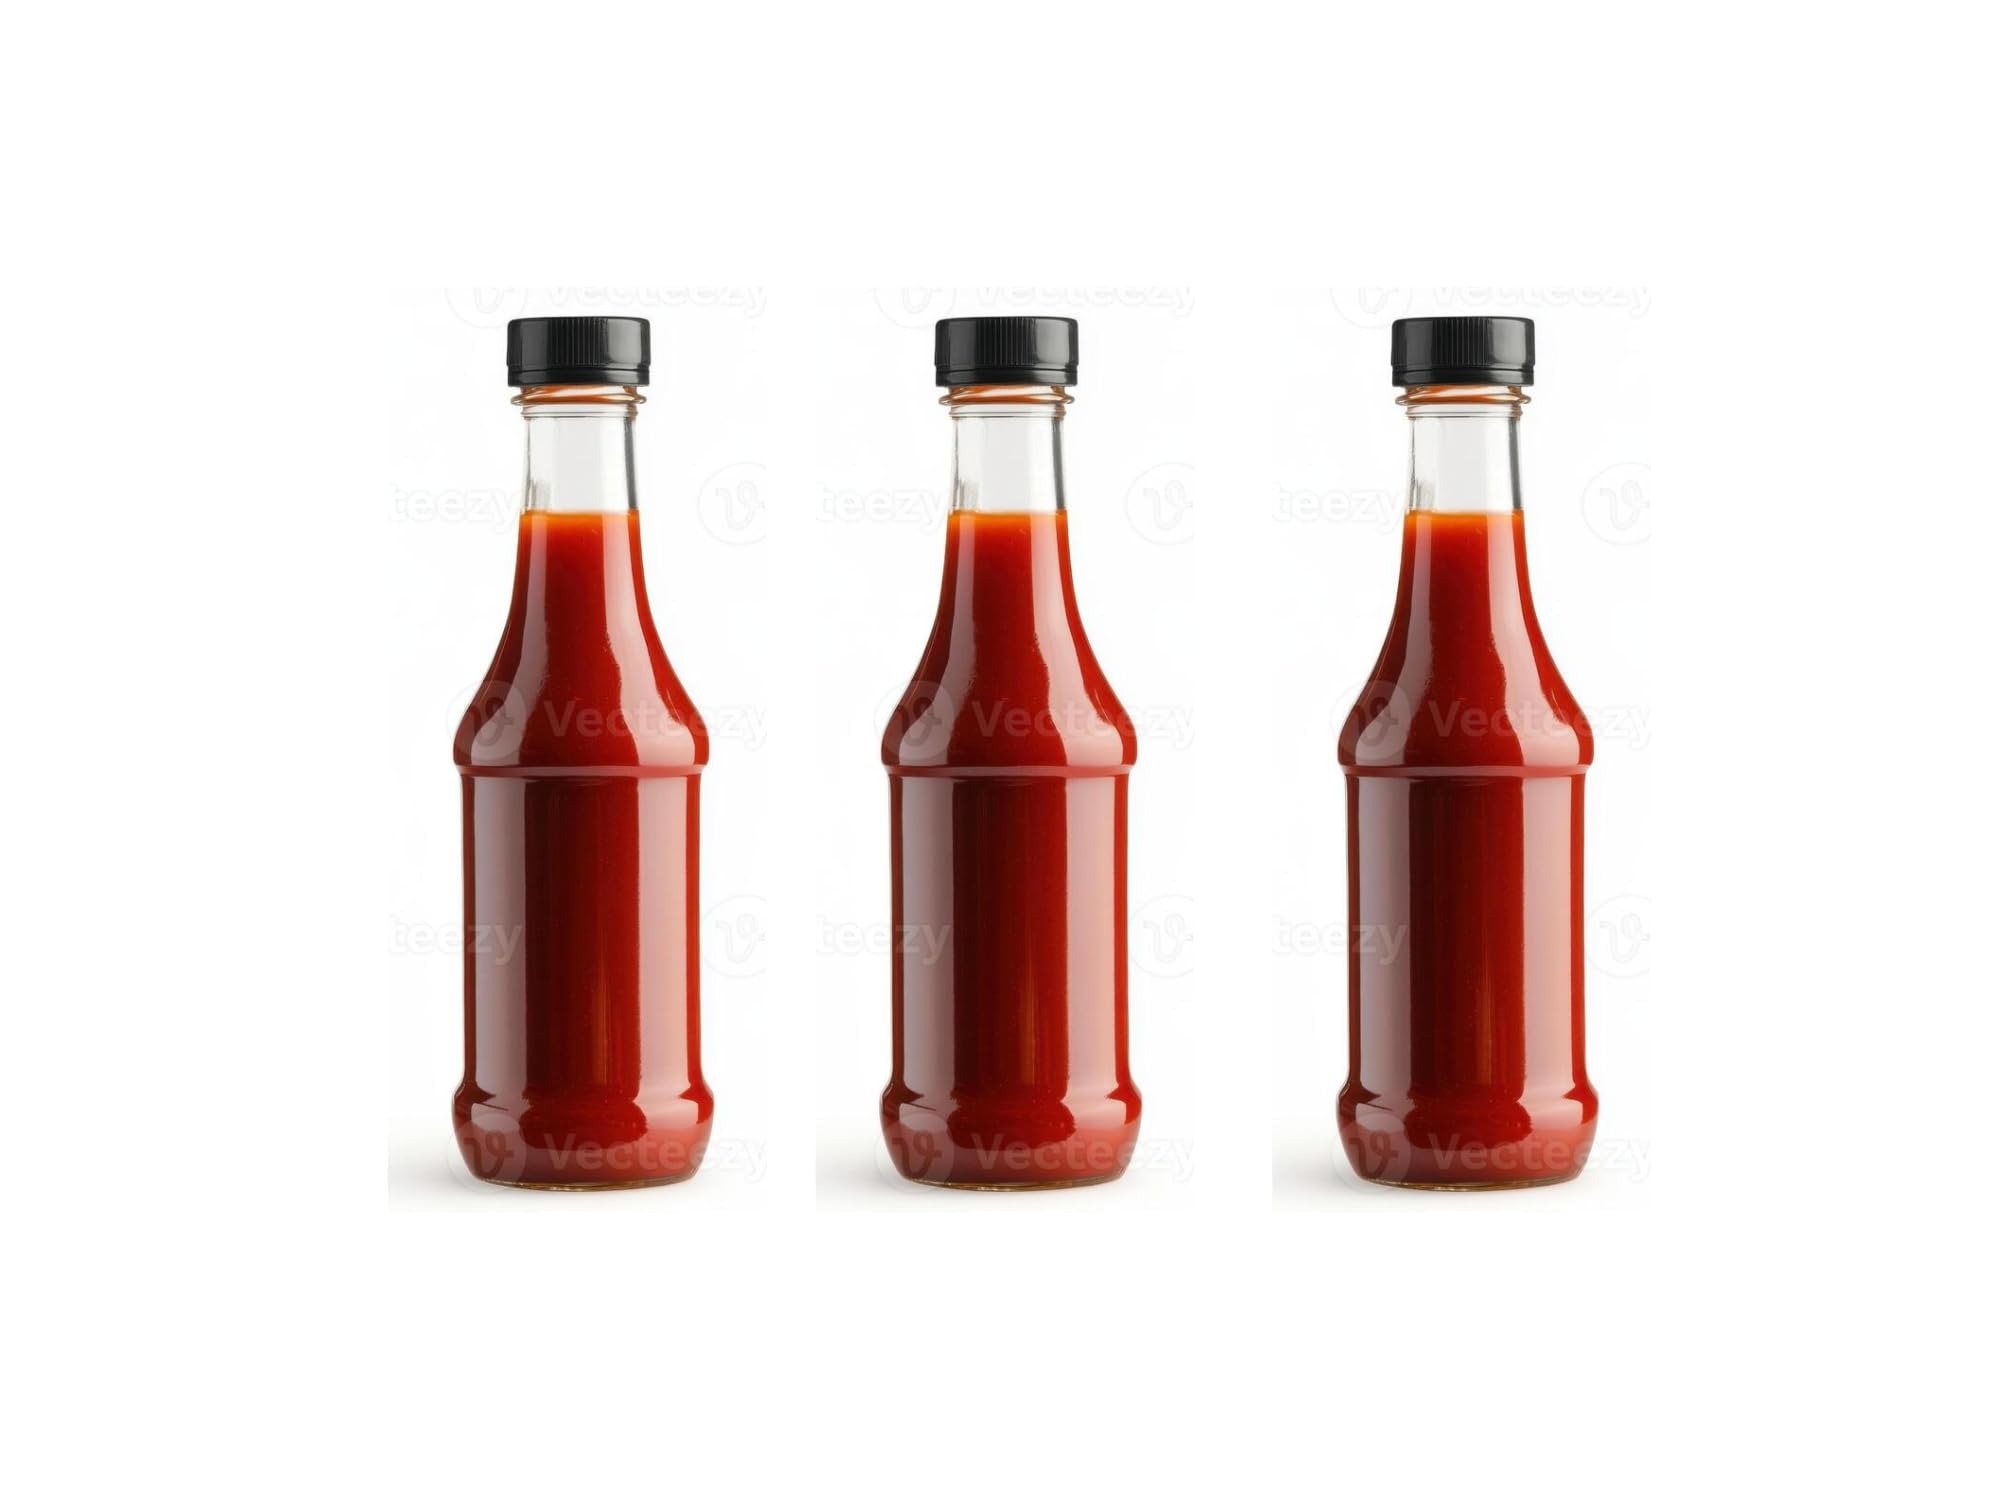
Item Name: Mini 1/8th Ounce Sauce
Value: 0.125
Unit: Fl Oz

Price: 31.99